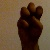
The image shows a hand gesture representing the letter 'E' in Indian Sign Language.